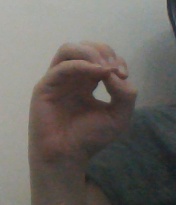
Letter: ha